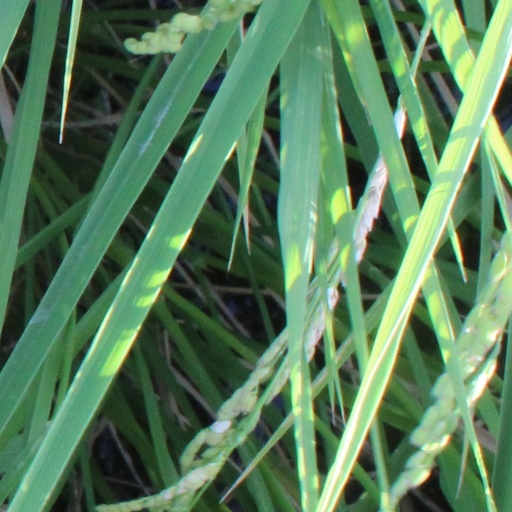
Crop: rice